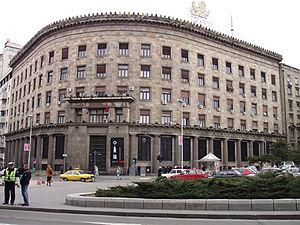
Les monuments culturels protégés constituent une catégorie de monuments de Serbie inscrits sur une liste de monuments bénéficiant de la protection de l'État. Il s'agit d'une troisième catégorie de monuments protégés classés, par leur importance, après les monuments culturels d'importance exceptionnelle et les monuments culturels de grande importance.
Cet article recense les monuments culturels du district de la Ville de Belgrade en Serbie.
Le style serbo-byzantin est un style architectural d'inspiration nationale qui s'est développé en Serbie à la fin du XIXᵉ siècle et dans la première moitié du XXᵉ siècle. Rattaché au mouvement international de l'architecture néo-byzantine, il peut aussi apparaître comme une variante serbe de l'Art nouveau influencée par l'architecture vernaculaire du pays.
Petar et Branko Krstić, appelés aussi les frères Krstić sont deux architectes serbes du XXᵉ siècle. Travaillant en collaboration, ils ont créé une œuvre influencée par l'architecture nationale serbe et, notamment, par le style néo-byzantin ; ils figurent également parmi les promoteurs du mouvement moderne en Serbie.